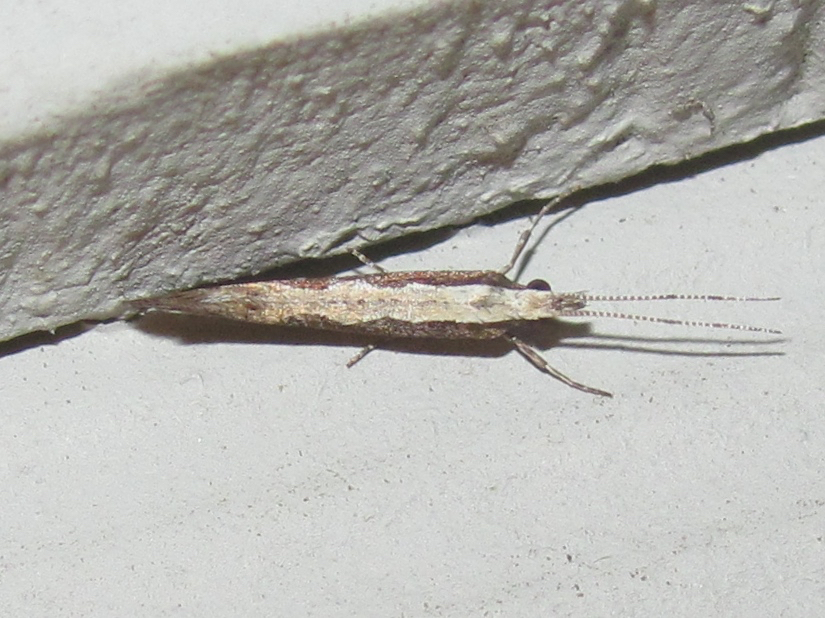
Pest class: diamondback_moth